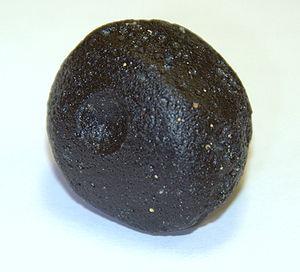
Les tectites sont des fragments de roches fondues et expulsées en dehors du cratère lors de l'impact d'une météorite, qui se sont refroidis rapidement lors de leur trajet aérien et sont retombés plus ou moins loin du cratère.